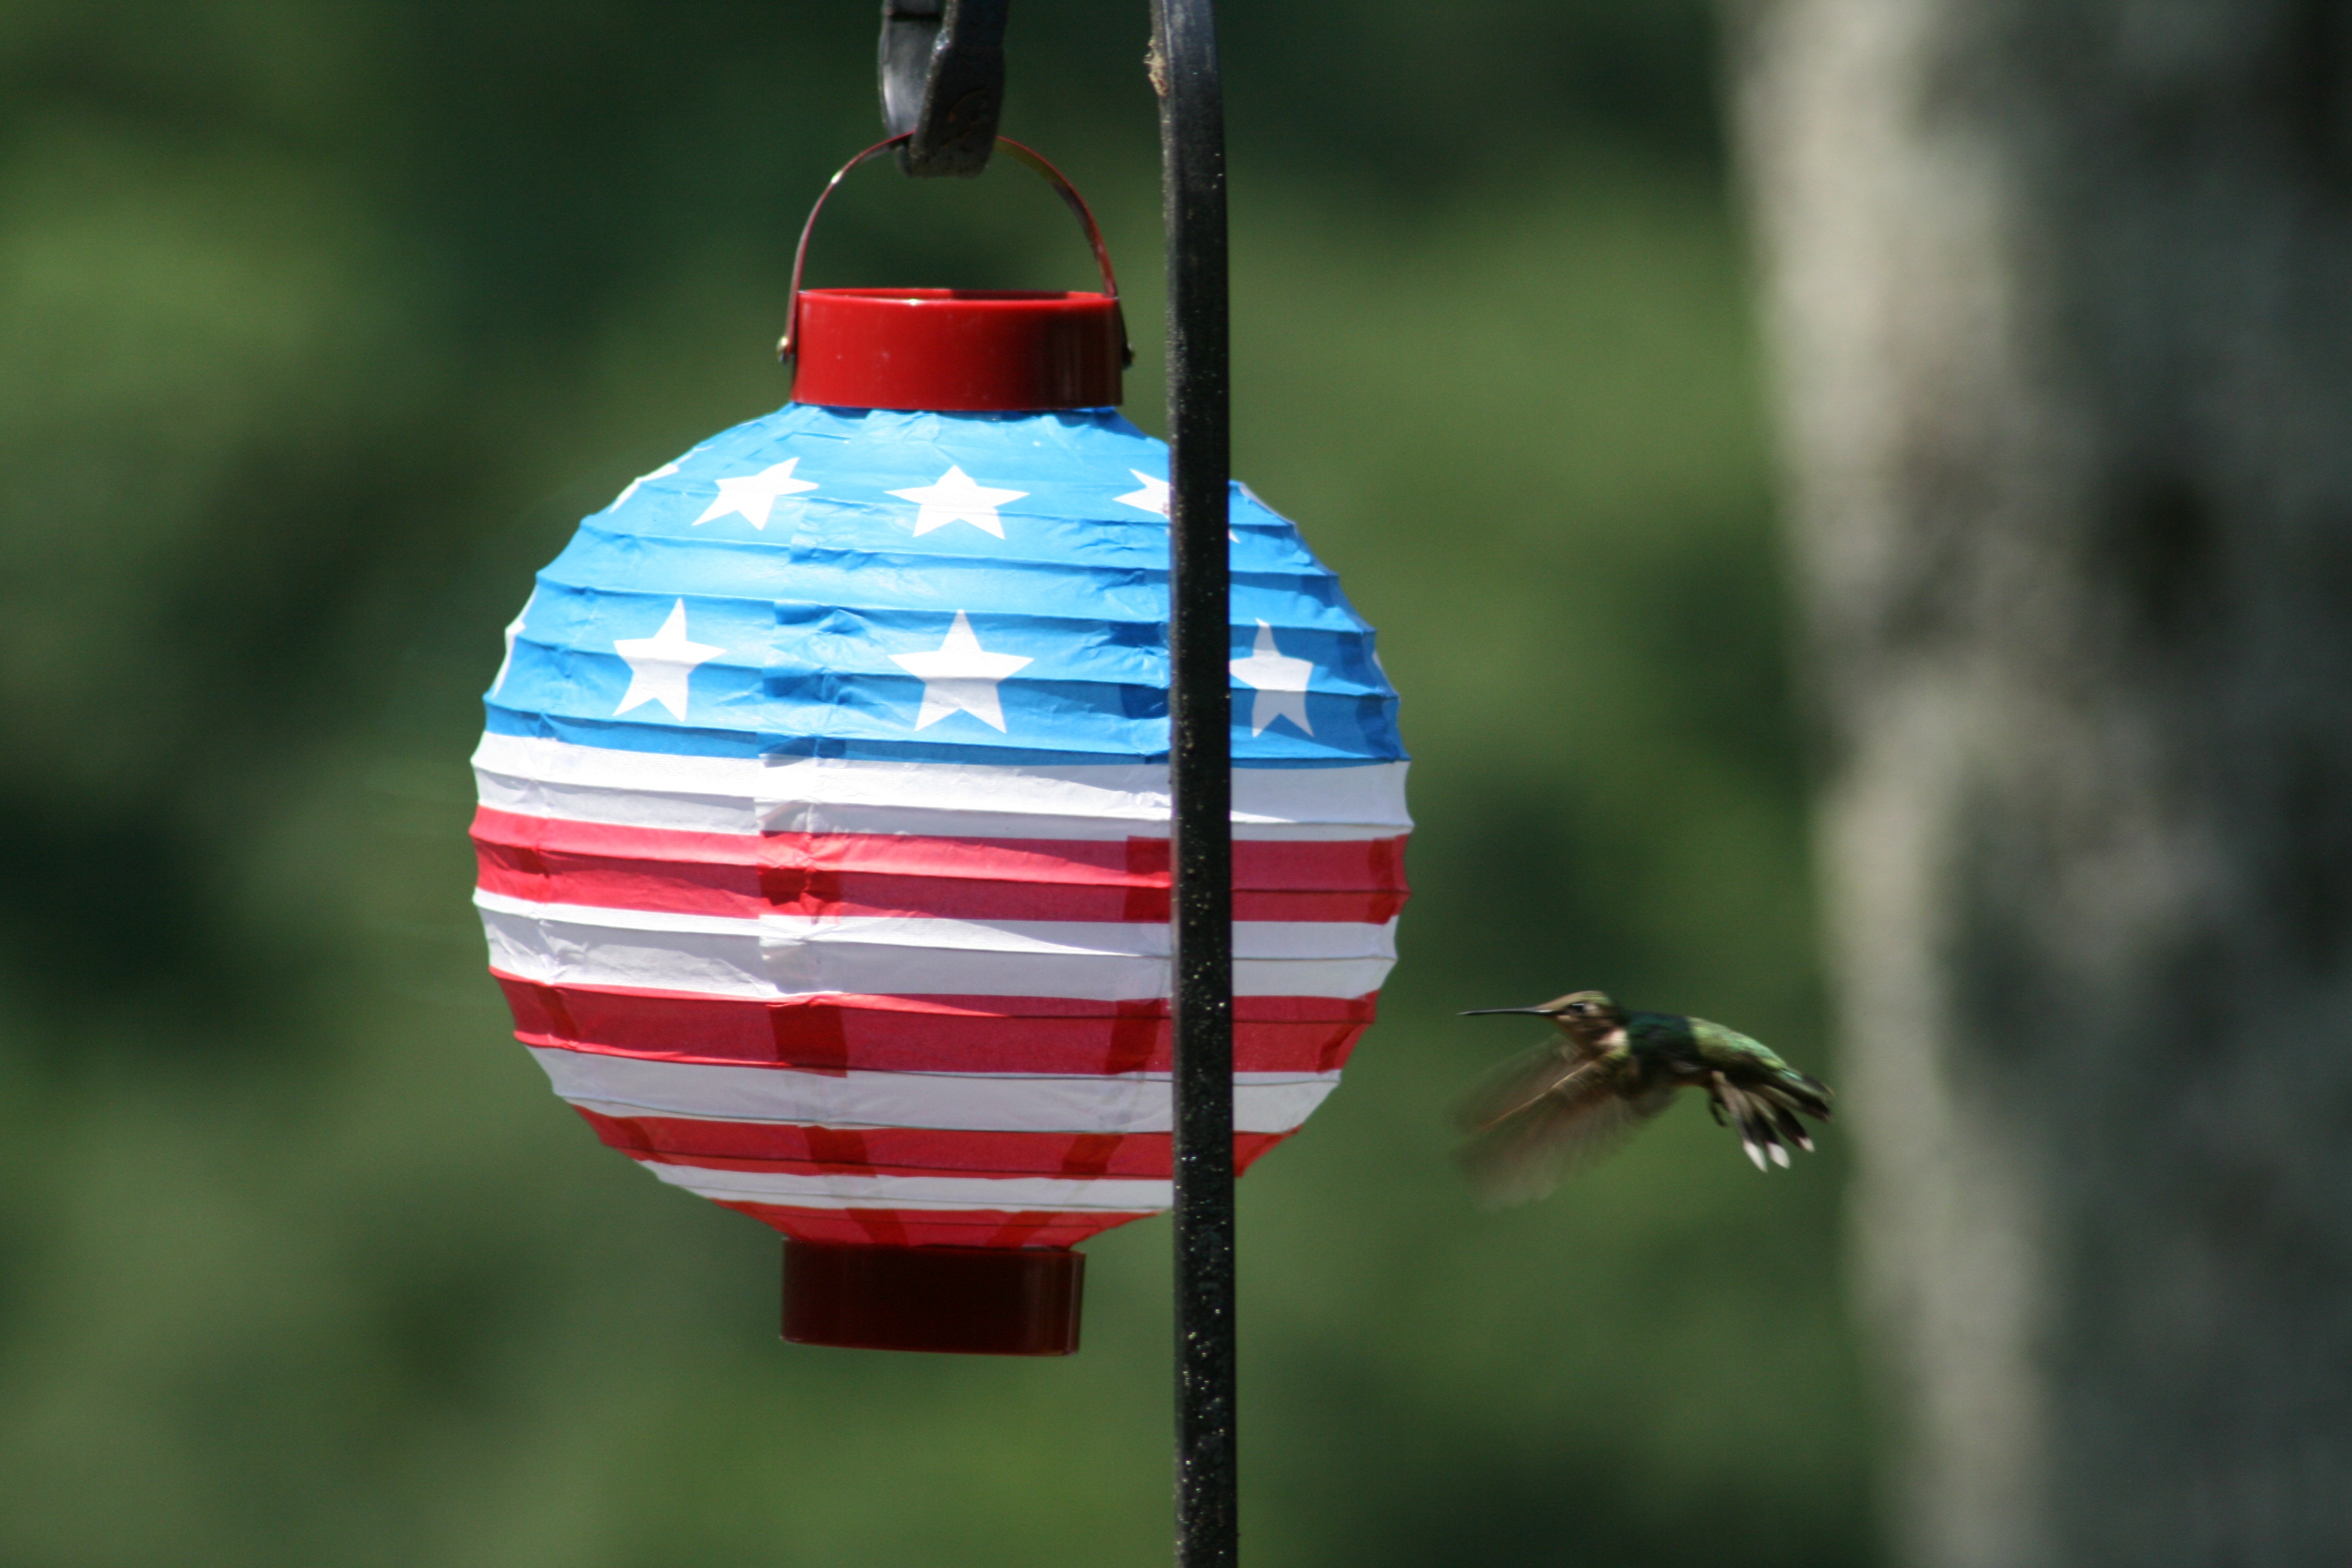
bird, light, leaf, flower, summer, green, red, color, flag, usa, america, hummingbird, lighting, patriotism, july, united, 4th, independence, states, macro photography